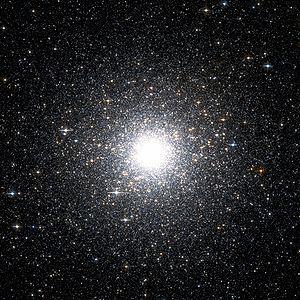
Voici une liste non exhaustive d'amas stellaires, classée par ordre alphabétique de constellations.